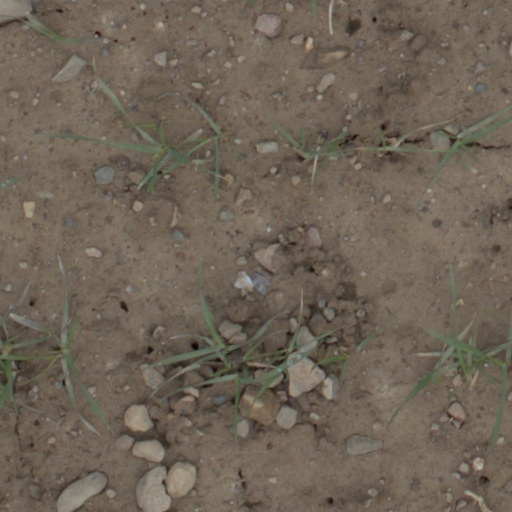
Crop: wheat